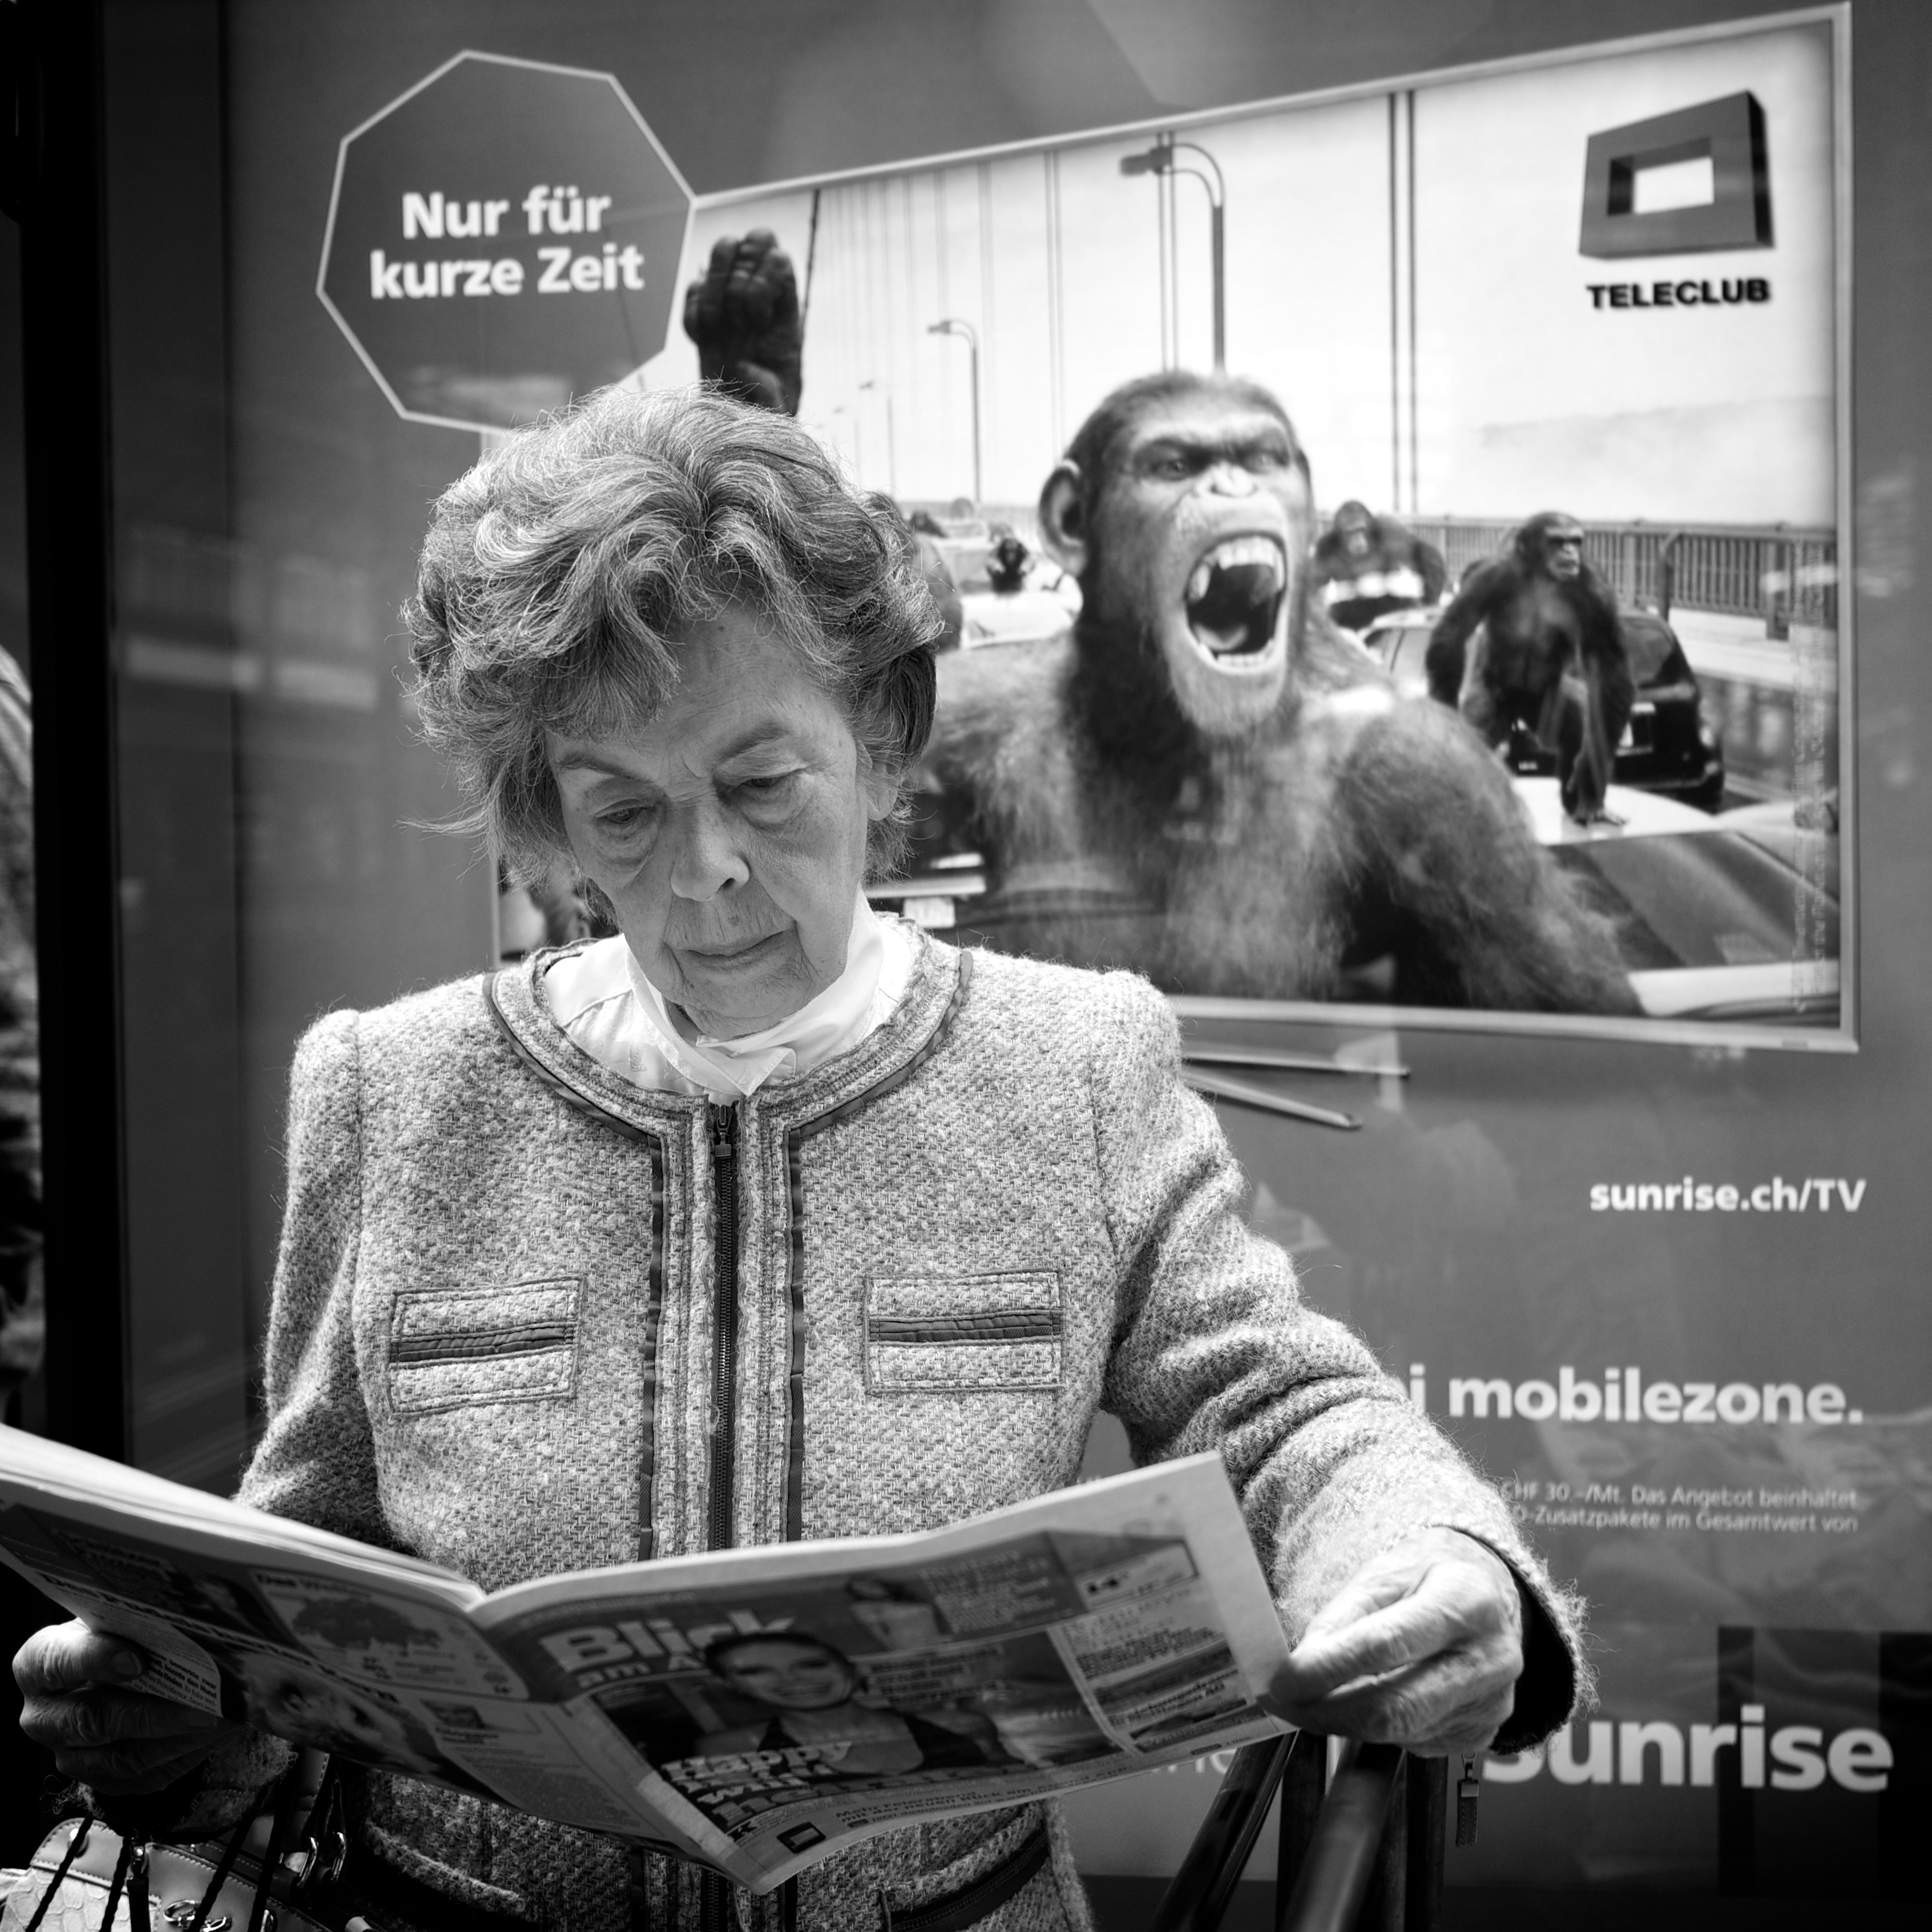
black and white, white, street, photography, ebook, training, black, monochrome, streetphotography, flickr, thomas, video, olympus, photograph, luzern, omd, image, fuji, leica, monochrom, leuthard, hcb, thomasleuthard, monochrome photography